Joseph Hall (bishop)

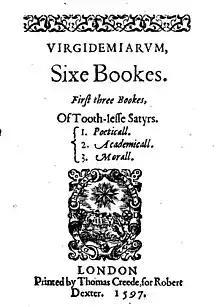
Title page of Joseph Hall's Virgidemiarum, 1597.

On his release, Hall proceeded to his new diocese at Norwich, the revenues of which he seems for a time to have received, but in 1643, when the property of the "malignants" was sequestrated, Hall was mentioned by name. He was deprived of his See by Parliament on 9 October 1646, as episcopacy was abolished for the duration of the Commonwealth and the Protectorate. Mrs Hall had difficulty in securing a fifth of the maintenance (£400) assigned to the bishop by the parliament; they were eventually ejected from the palace, and the cathedral was dismantled. Hall describes its desecration in "Hard Measure":